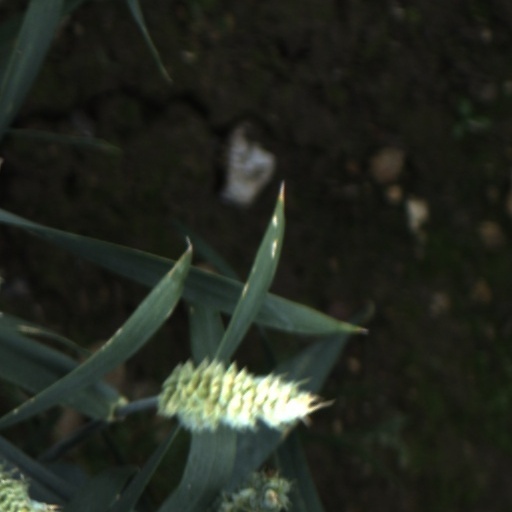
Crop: wheat